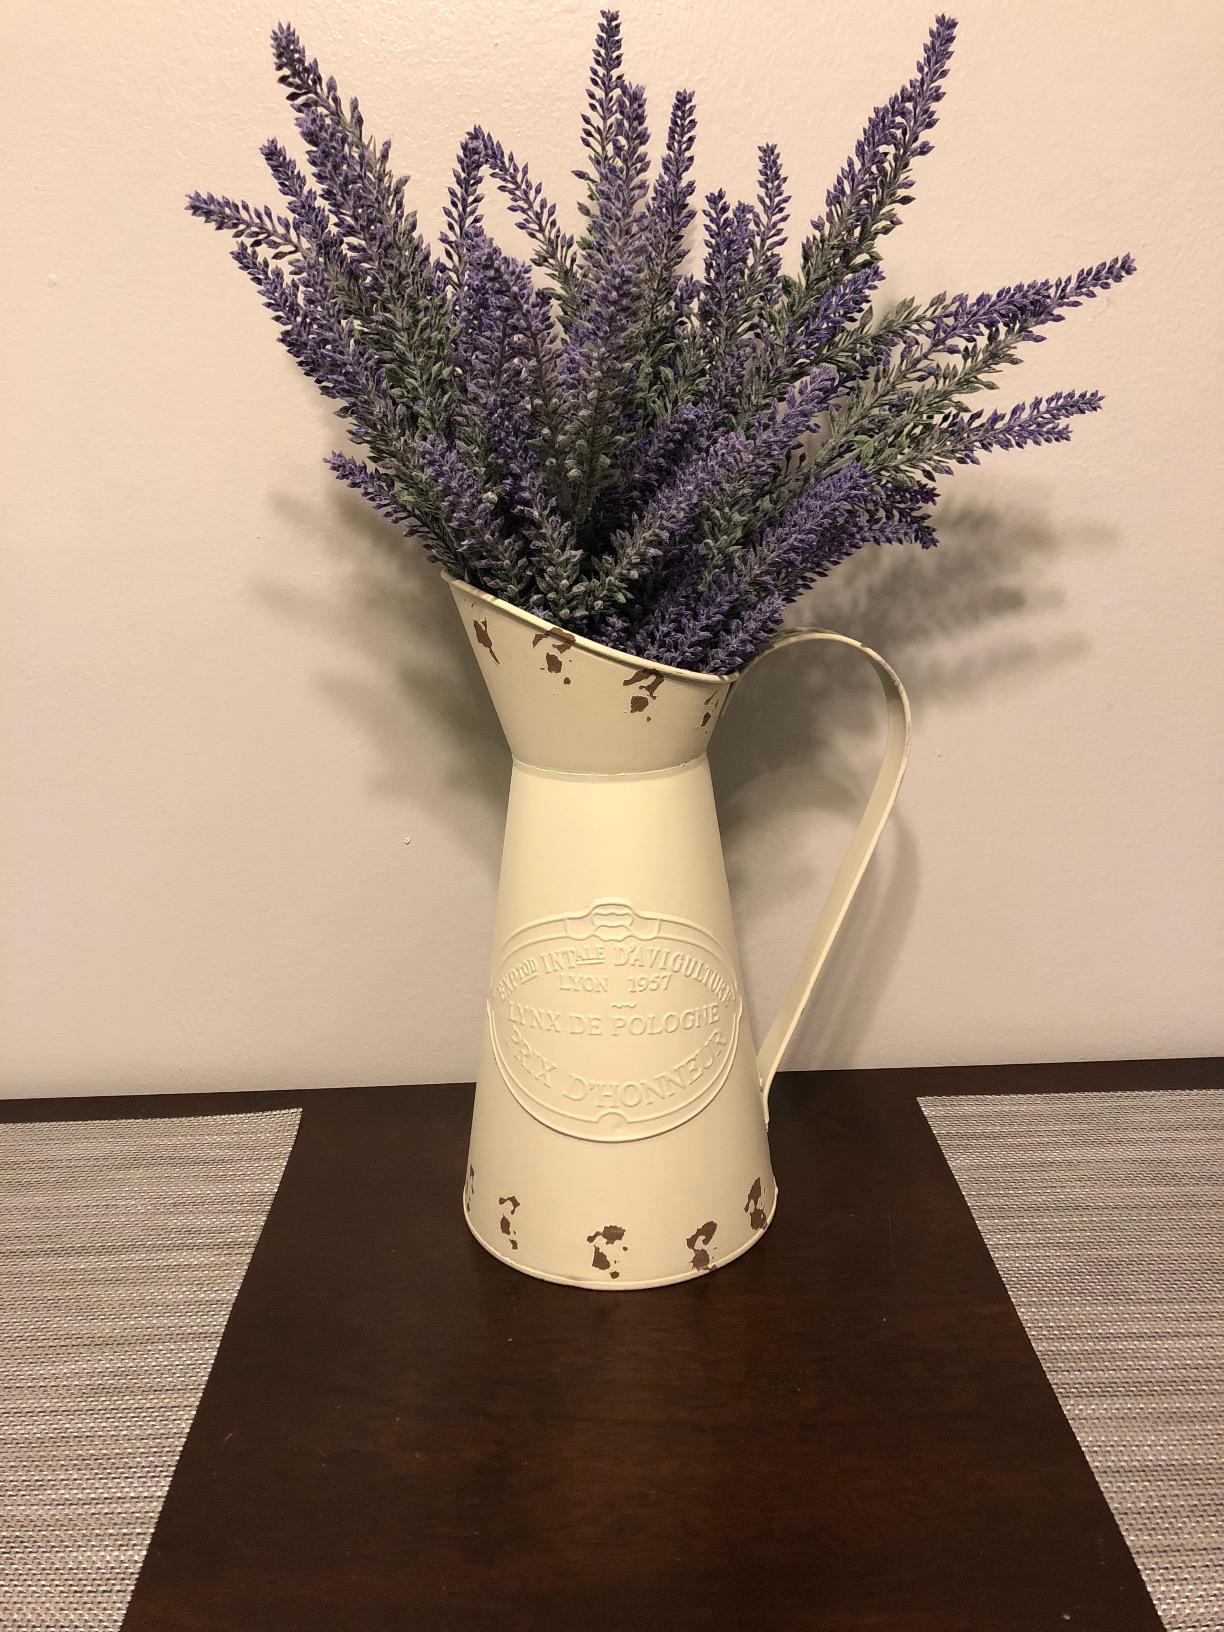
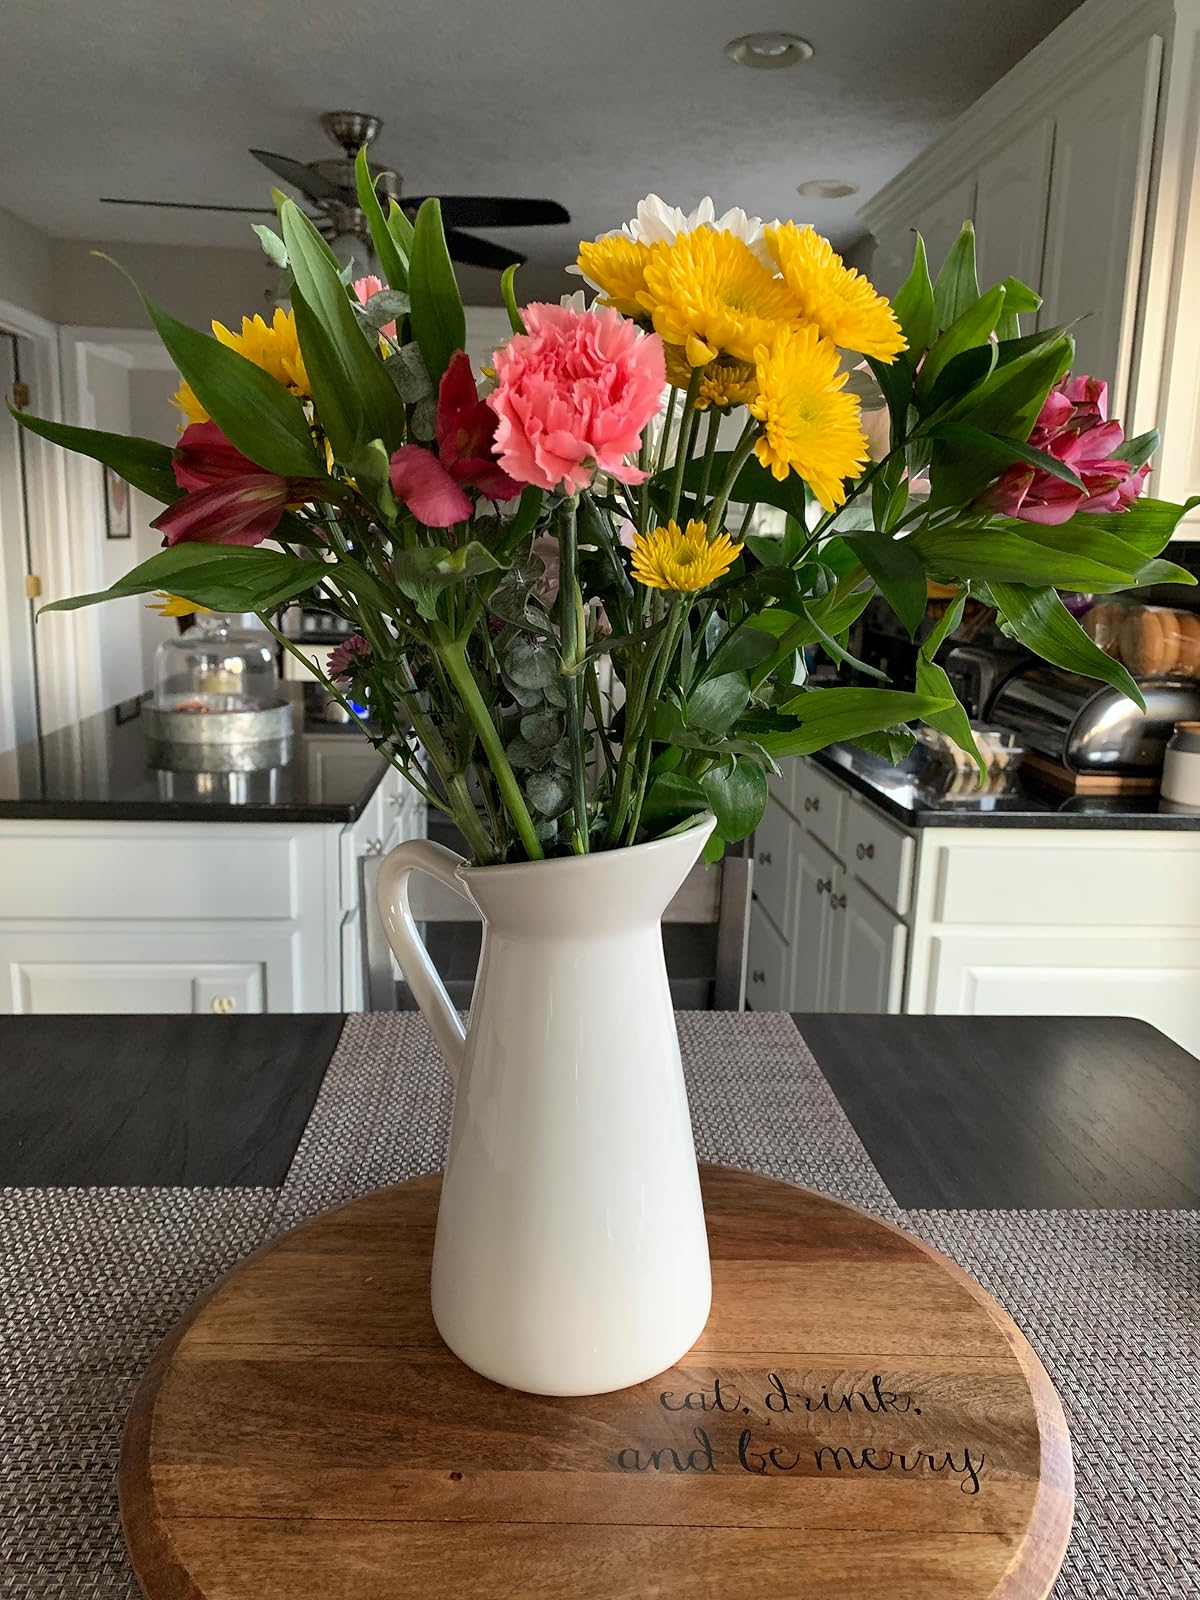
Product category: vase
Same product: no